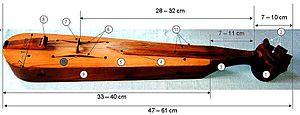
Le terme lyra désigne une famille d'instruments à cordes frottées. Il s'agit de vièles rustiques sans pique avec un corps fondu dans la caisse de résonance rencontrées dans les Balkans et au Moyen-Orient : en Grèce et en Turquie notamment. Datant du IXᵉ siècle, elle est sans doute à l'origine du rebec médiéval. Elle peut se décliner aussi comme liraki en Crète, lira en Italie du Sud ou lirica, lirija, ou lijera, en Croatie.